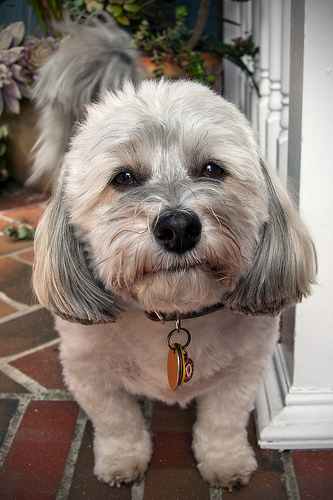
Animal: dog
Breed: havanese